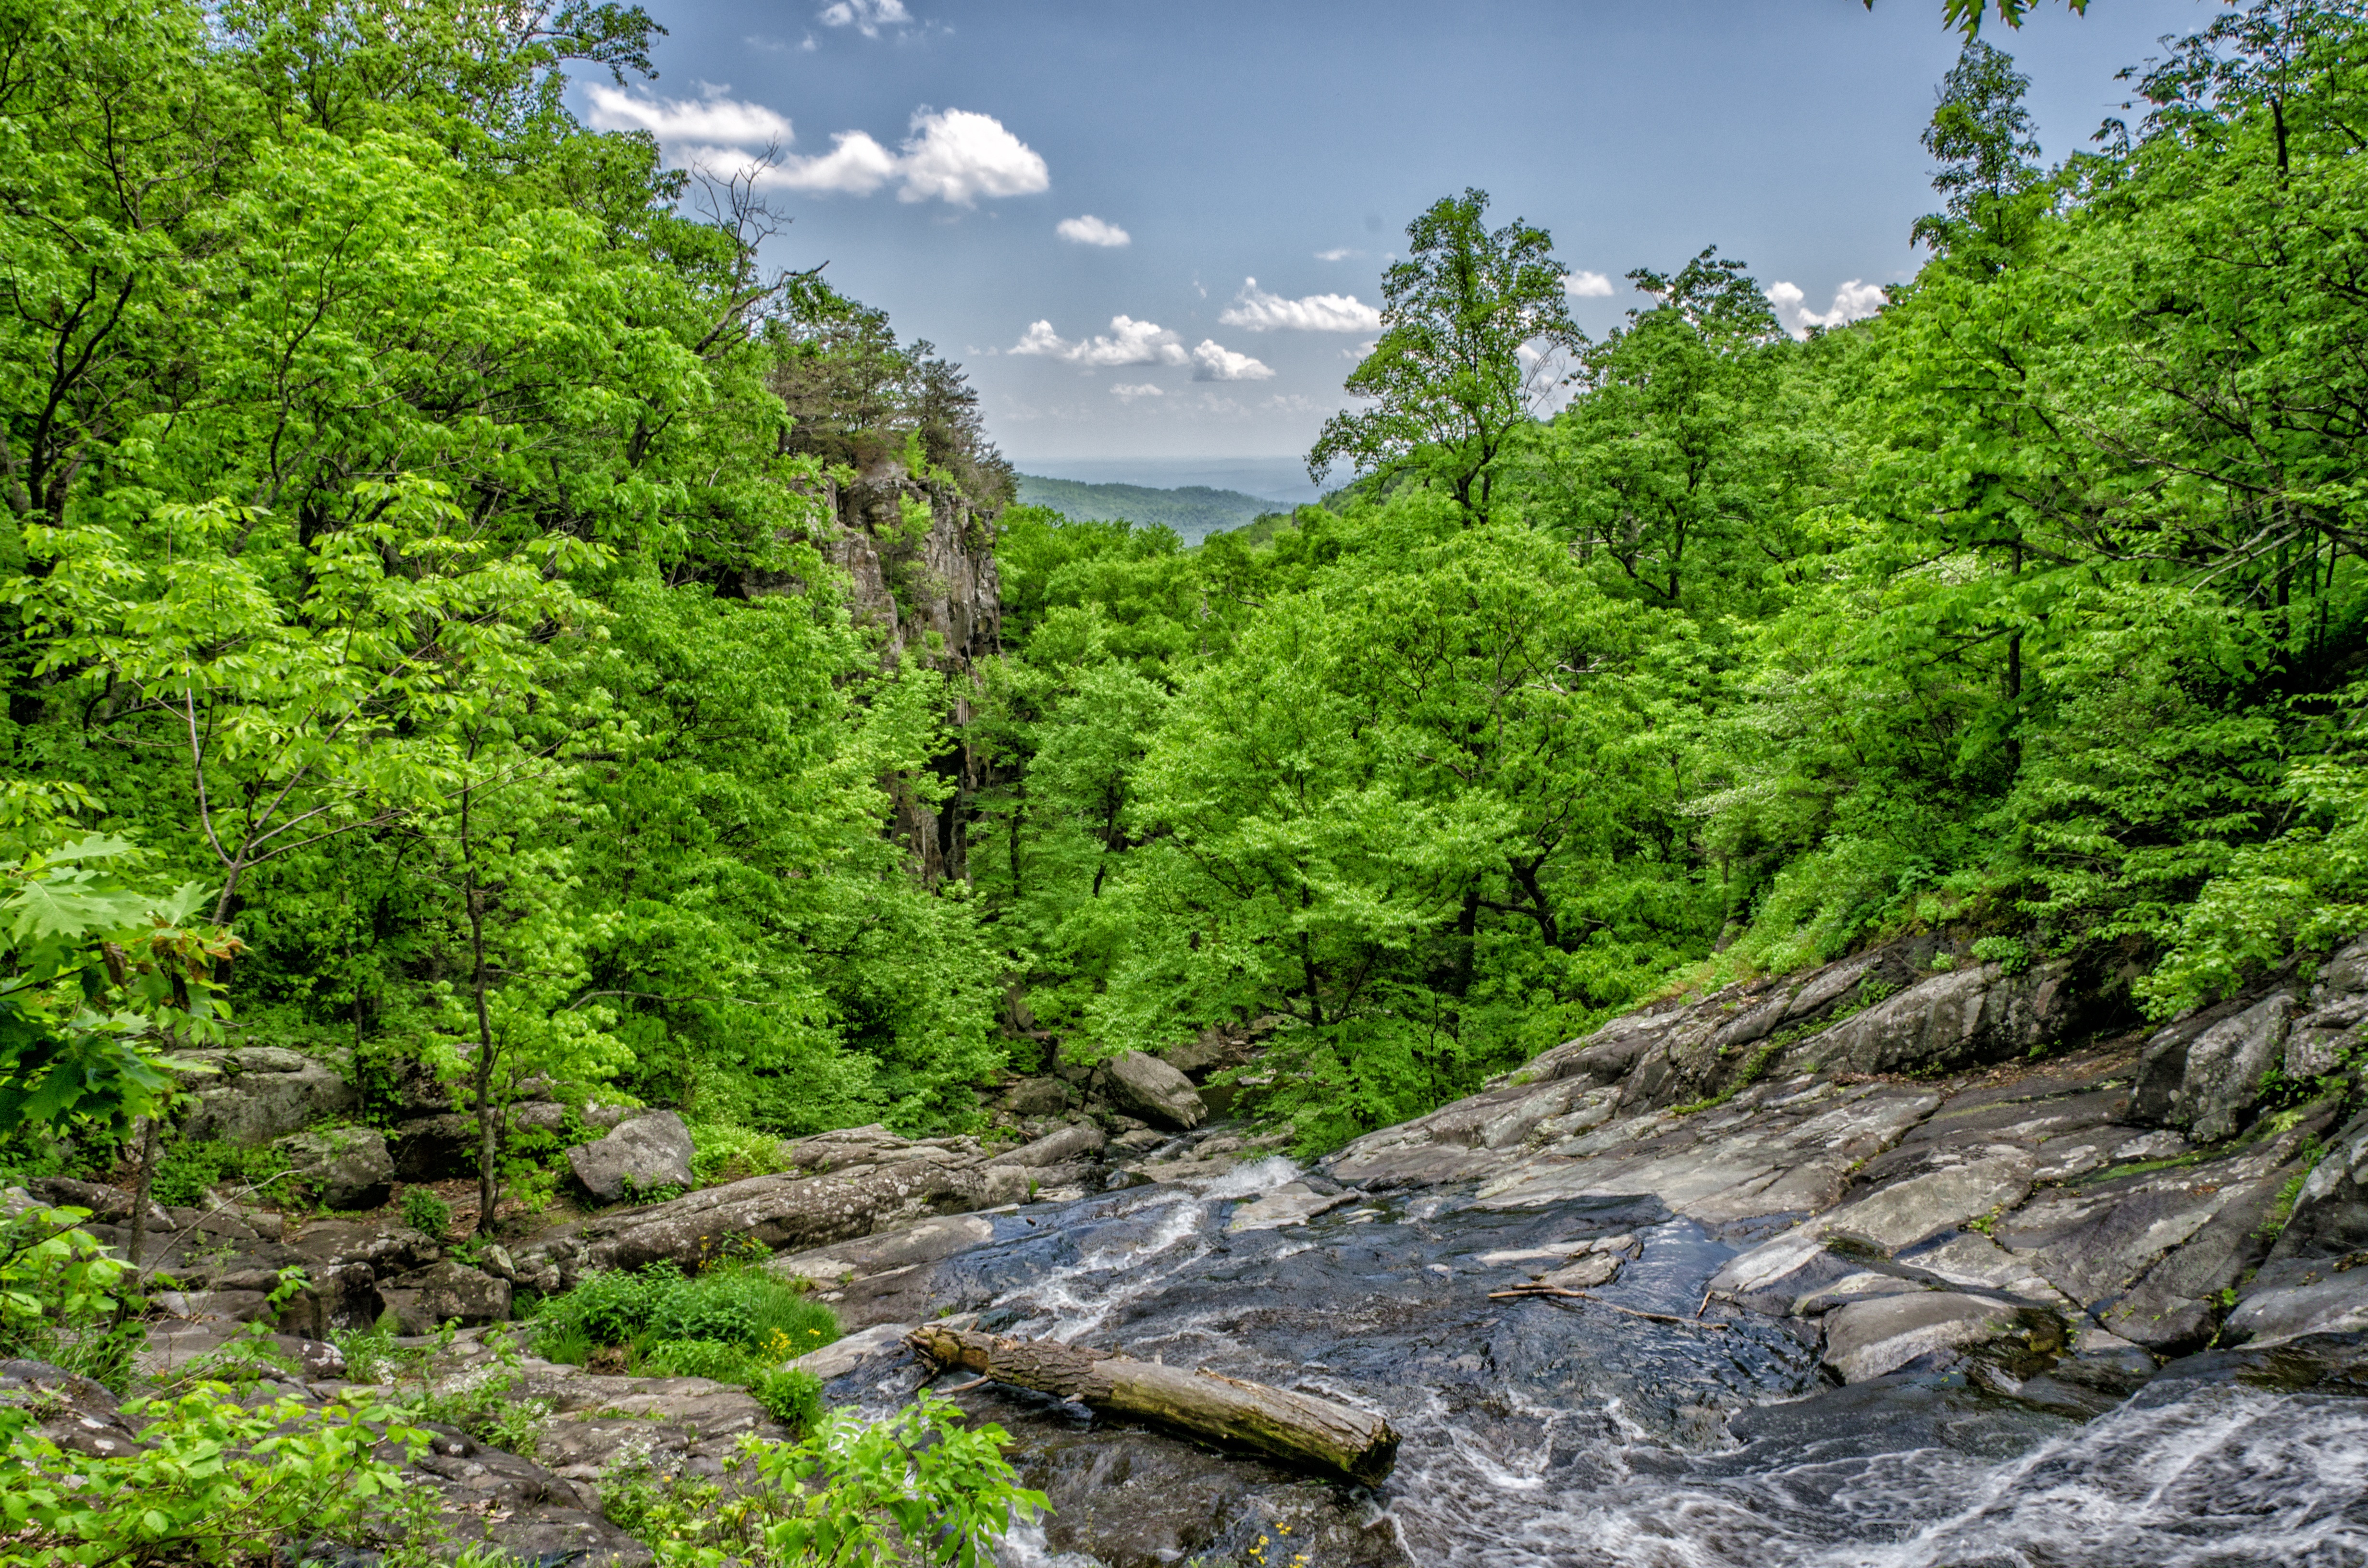
tree, nature, forest, wilderness, mountain, trail, river, valley, mountain range, stream, brook, jungle, national park, ridge, vegetation, rainforest, ravine, woodland, habitat, water feature, ecosystem, nature reserve, biome, old growth forest, natural environment, geographical feature, mountainous landforms, temperate broadleaf and mixed forest, temperate coniferous forest